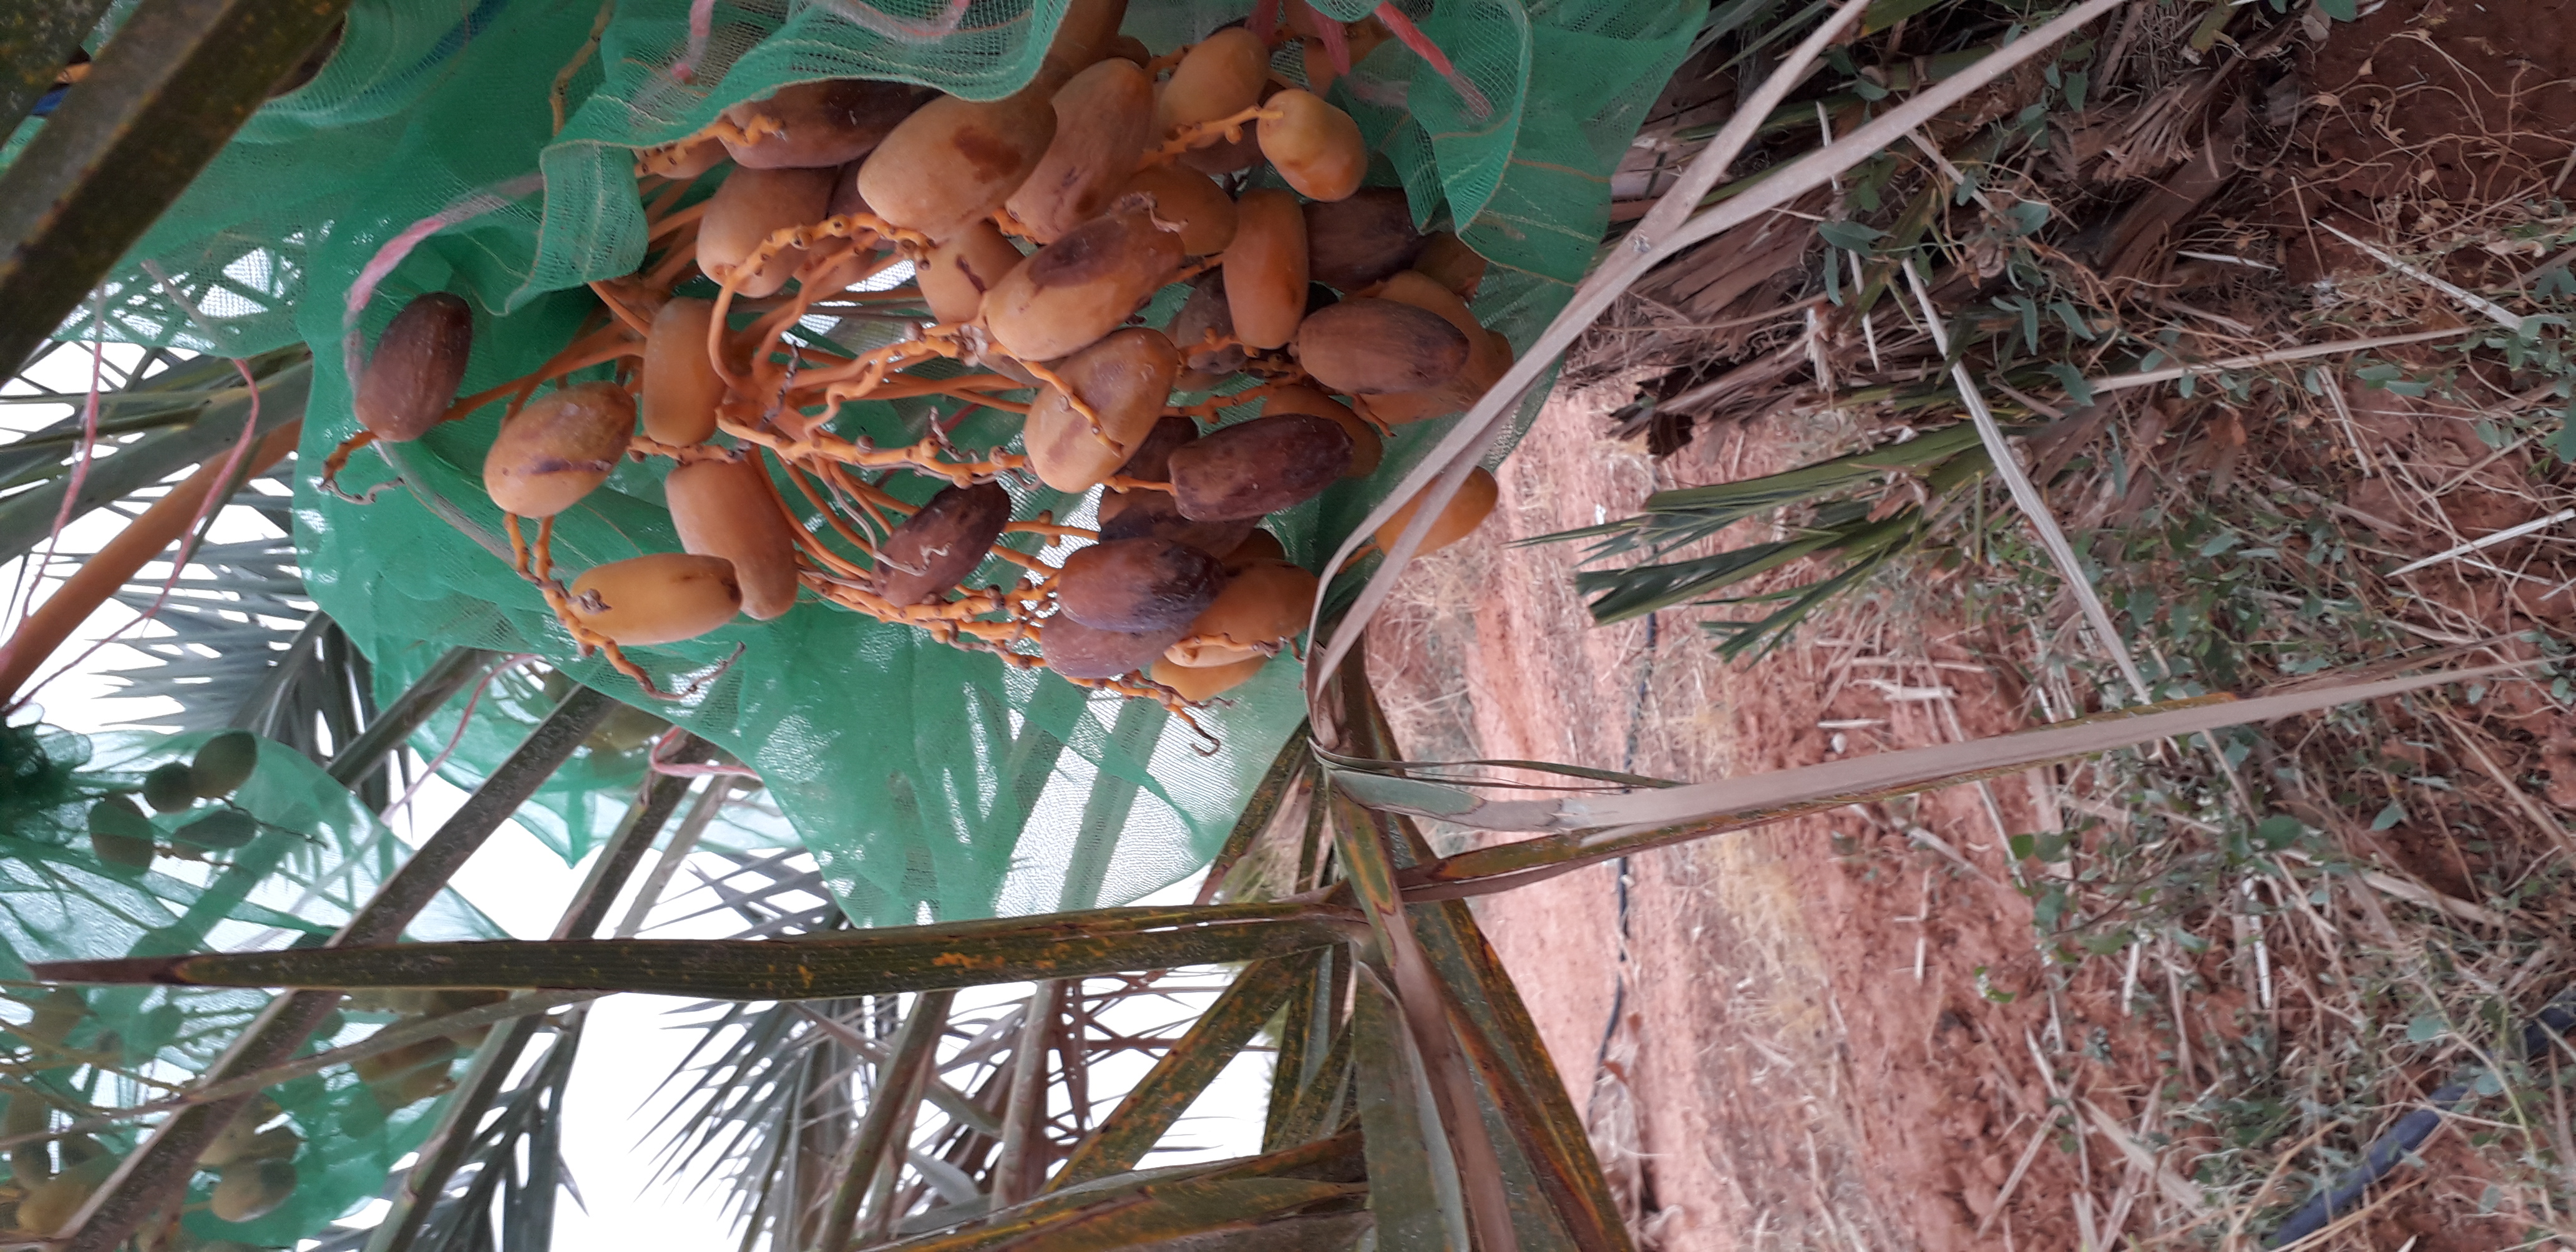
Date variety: Boumajhoul